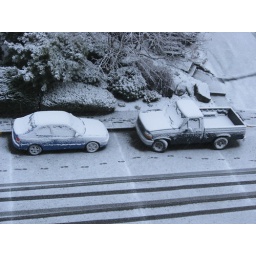
Dude, it sucks to be stuck in the snow here....said the car to the truck